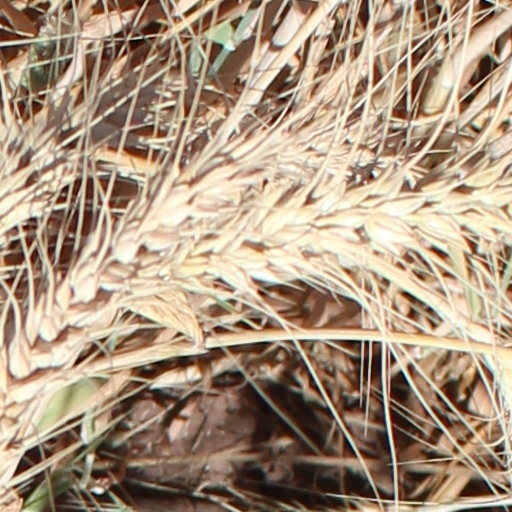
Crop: wheat